Golden Skillet

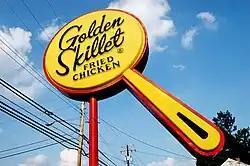
Golden Skillet sign in Sandston, Virginia

Golden Skillet is a fast-food chain that mainly sells fried chicken originating in Richmond, Virginia. The first Golden Skillet chicken was sold in 1963 at the downtown Richmond department store Thalhimer's. The fried chicken recipe was created by Clifton W. Guthrie, the original owner and founder of Golden Skillet.